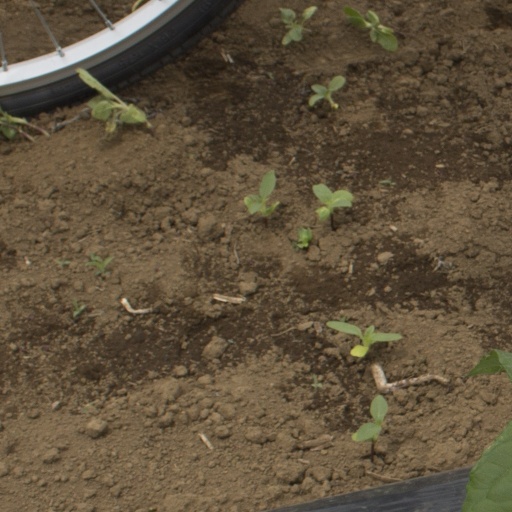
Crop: Jerusalem artichoke